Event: Nepal Earthquake
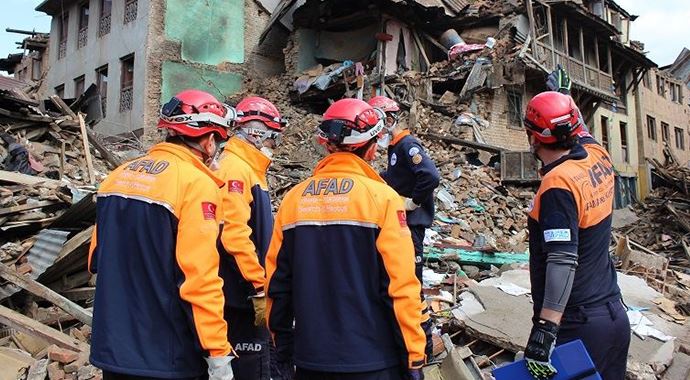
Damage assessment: damage